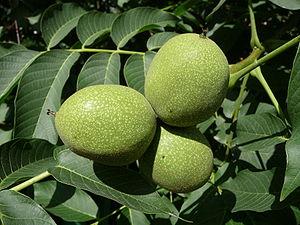
Noyer commun (Juglans regia). Noix immatures. Juillet. Ukraine.
Le noyer commun ou noyer, est un arbre assez commun, originaire d'Eurasie, cultivé pour son bois recherché en ébénisterie et ses fruits, les noix, riches en huile.